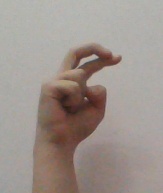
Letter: zay